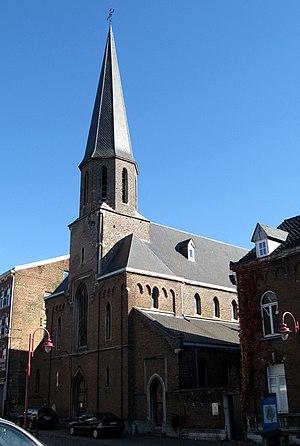
Eglise Saint-Jean Baptiste à Hodimont, Verviers
Le diocèse de Liège, dans la province de Liège en Belgique, compte 529 paroisses. Ces paroisses sont regroupées en unité pastorale, et certaines unités pastorales forment l'un des 17 doyennés.